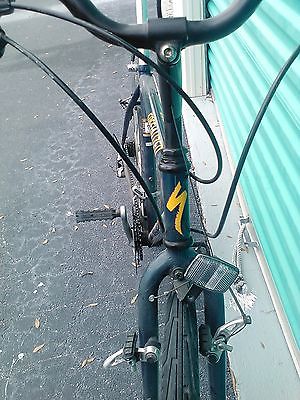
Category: bicycle